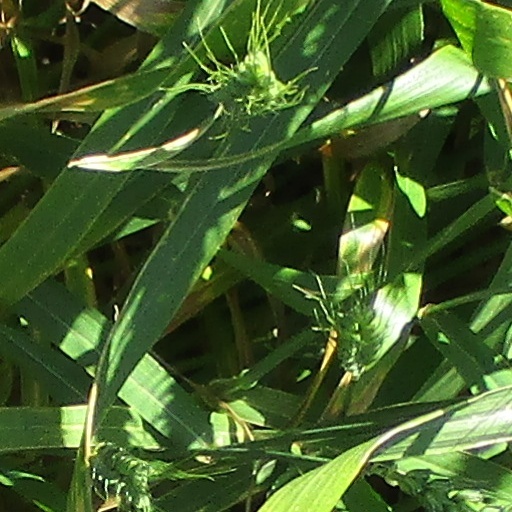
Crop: wheat